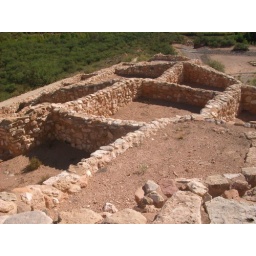
The Poeblo built thier home all together and they had no doors you got into them by ladder.